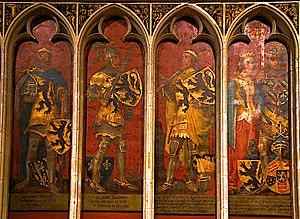
Courtrai est une ville de Belgique située en Région flamande, chef-lieu d'arrondissement en province de Flandre-Occidentale.
La Chapelle des Comtes est une chapelle médiévale à Courtrai en Belgique. Elle est située à l'extrémité de l'Église Notre-Dame de Courtrai. Le comte Louis II de Flandre fit construire la chapelle des comtes en tant que mausolée personnel et par dévotion envers Sainte Catherine.
Robert III de Flandre, dit Robert de Dampierre ou Robert de Béthune, est comte de Flandre de 1305 à sa mort en 1322. Il est parfois appelé Lion des Flandres, en référence au lion des comtes de Flandre figurant sur son blason. Pris entre la révolte des Flamands et sa fidélité aux rois de France, Robert ne parvint pas à louvoyer habilement ; en bon féodal, il se veut vassal fidèle et assume les obligations financières et certaines vexations vis-à-vis des Flamands. Durant les périodes de paix, en particulier entre 1309 et 1312 ainsi qu'après 1317, Robert, comme ses prédécesseurs, favorise le commerce et protège les marchands.